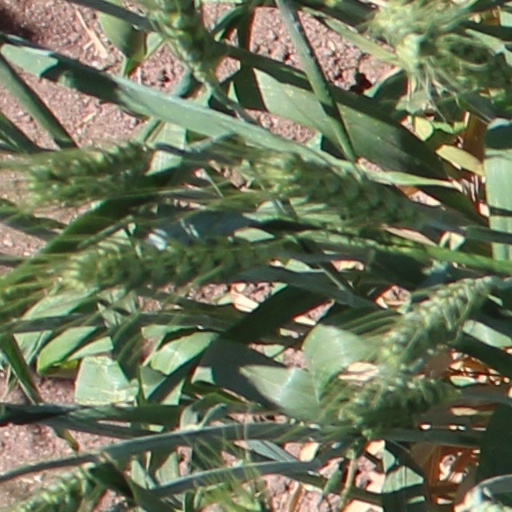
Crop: wheat